List of chairs

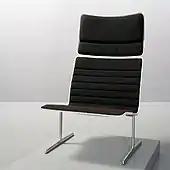
"601 Chair" by Dieter Rams

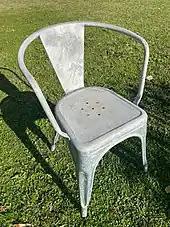
"A56 Chair" by for Tolix (1956)

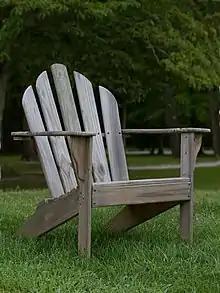
"Adirondack" chair

Adirondack chair, a non-adjustable wooden outdoor lounge chair